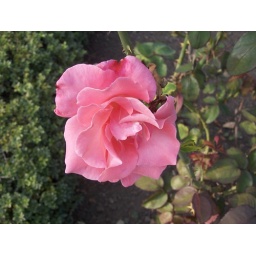
Another pink rose in the Rose Garden